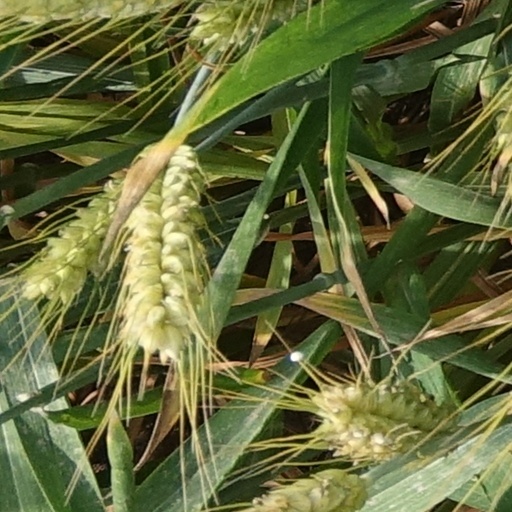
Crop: wheat